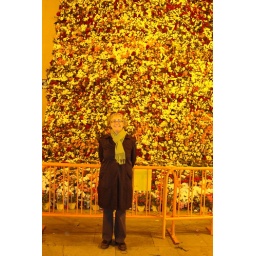
Christine stands in front of a wall of flowers near the flower Virgin.